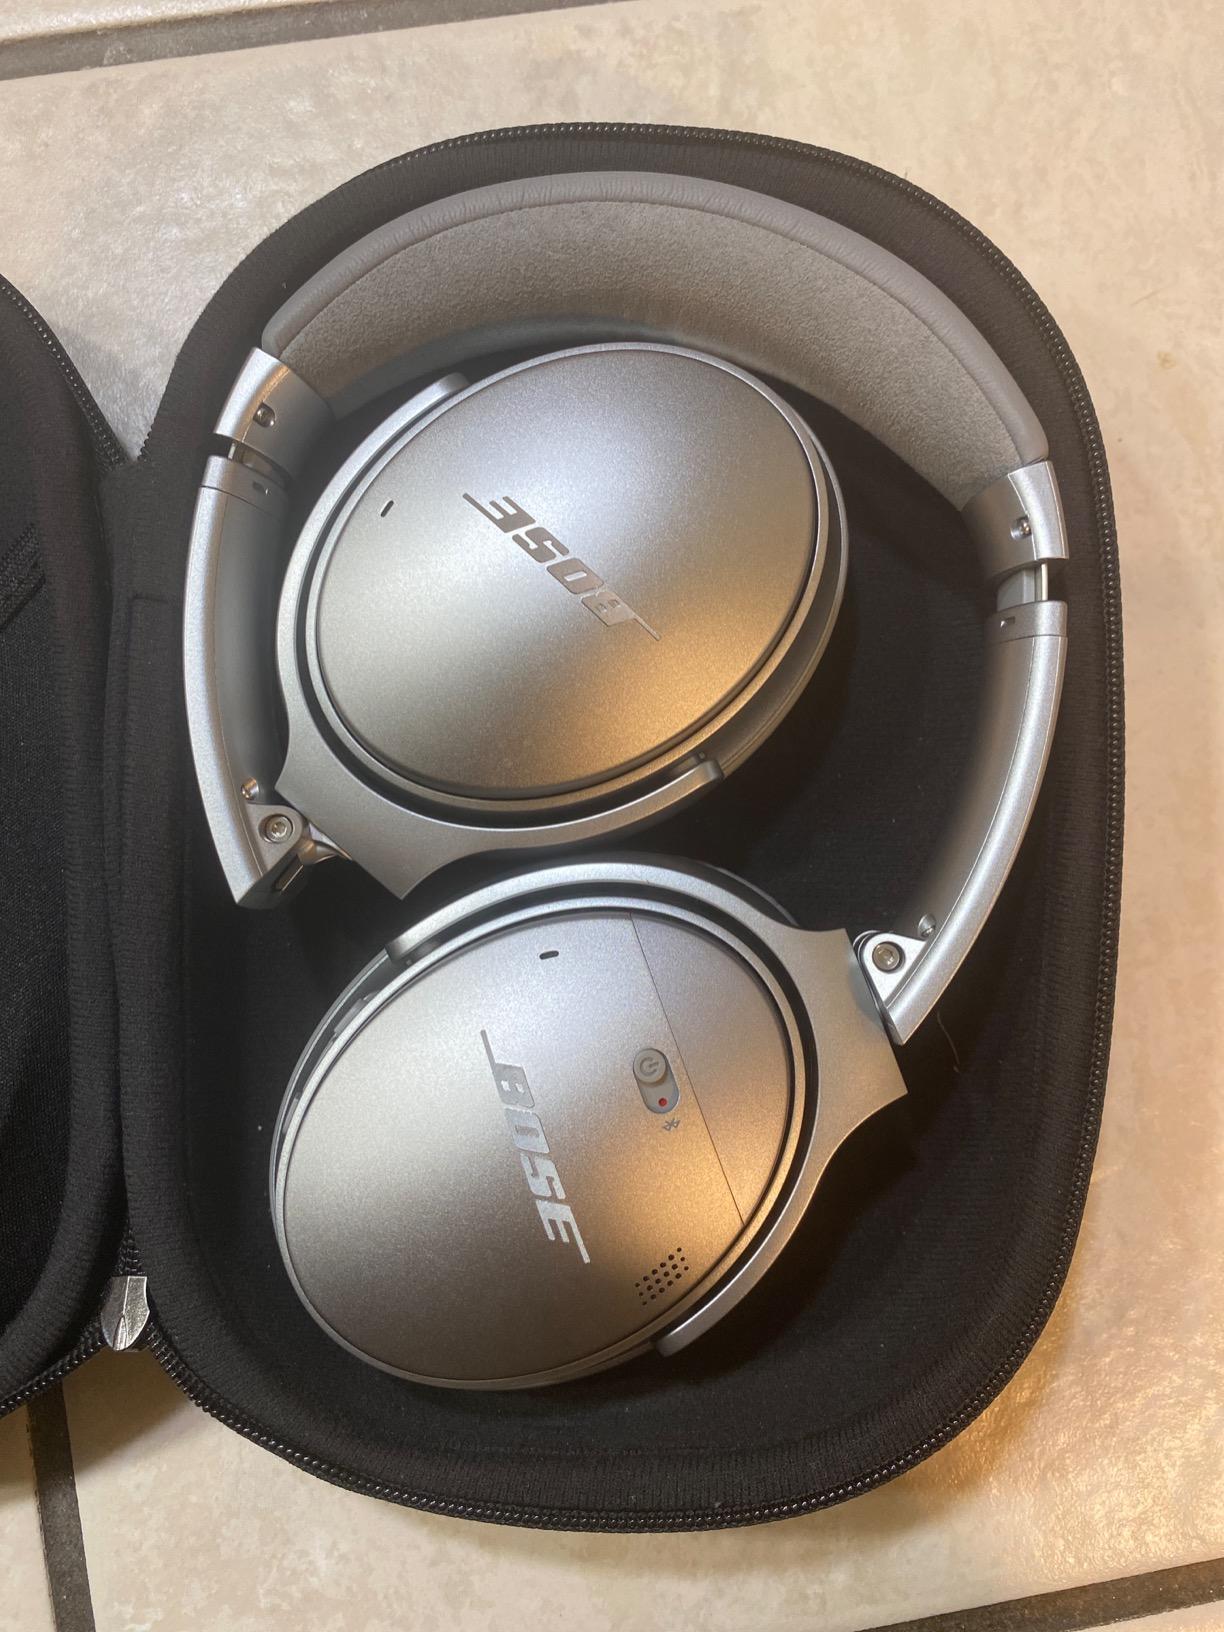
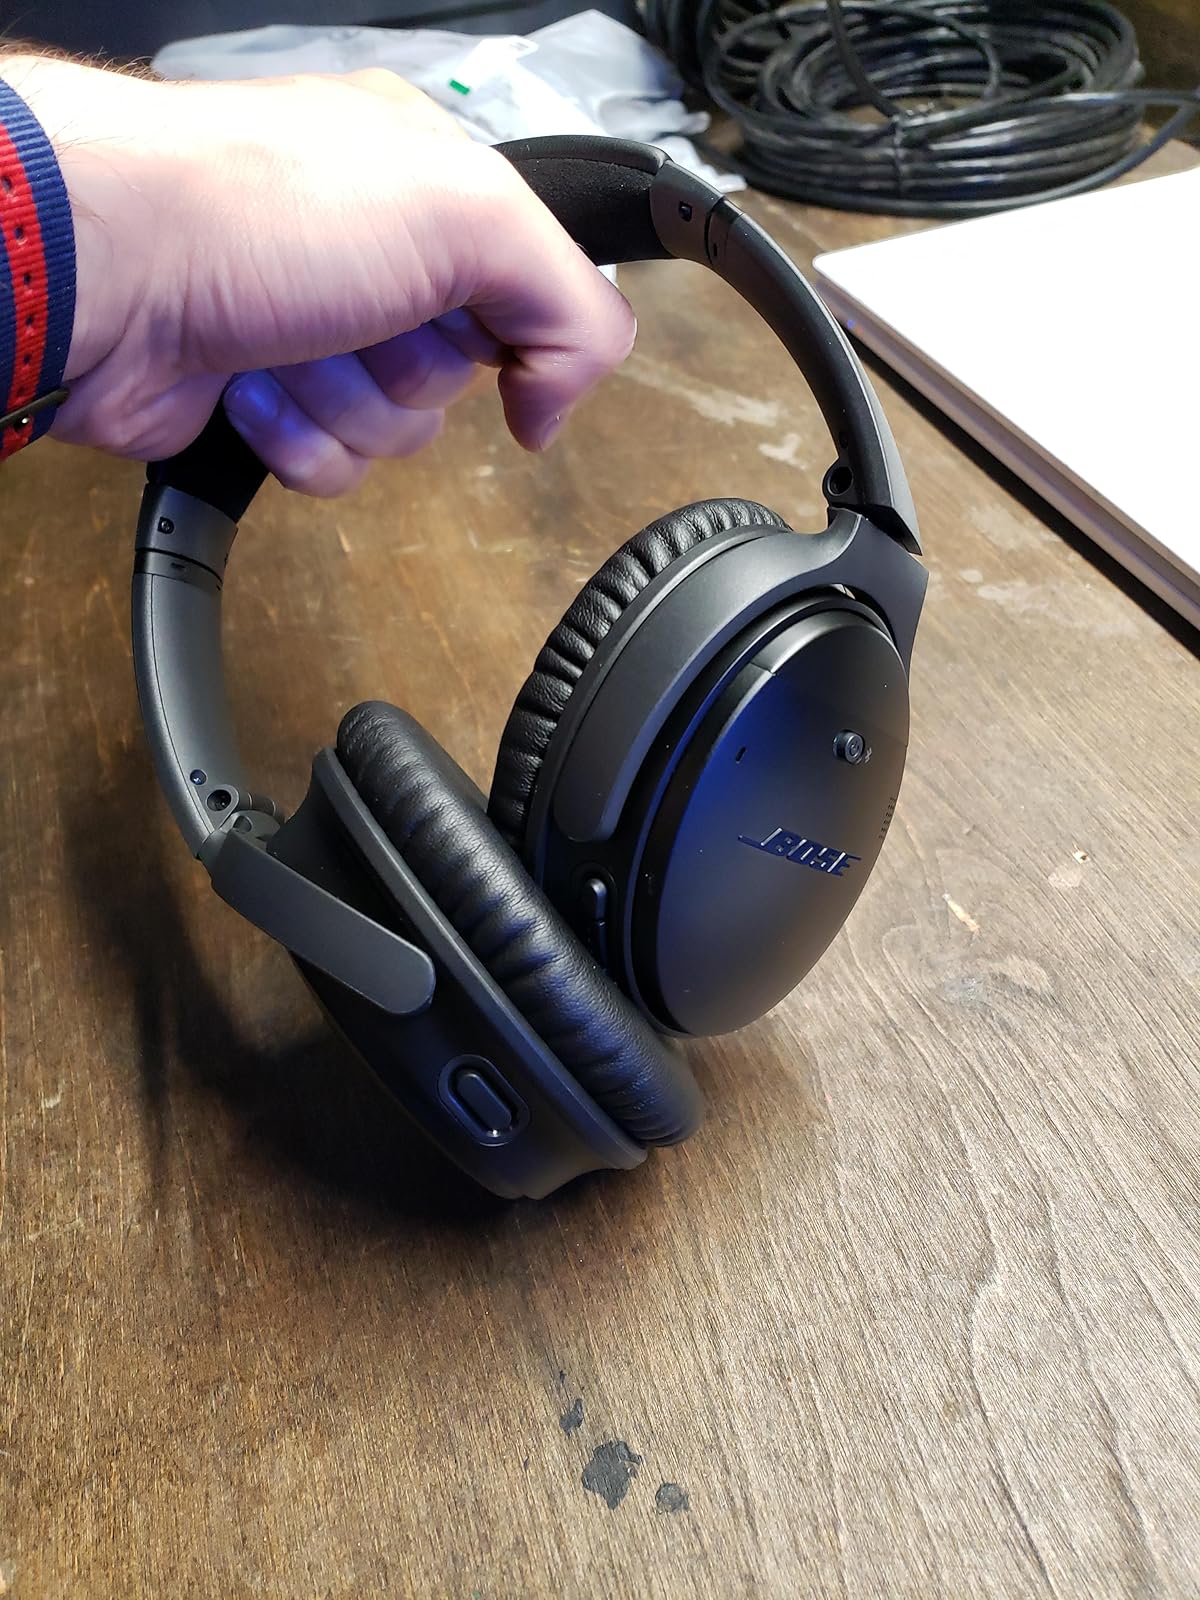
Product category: headphones
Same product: no